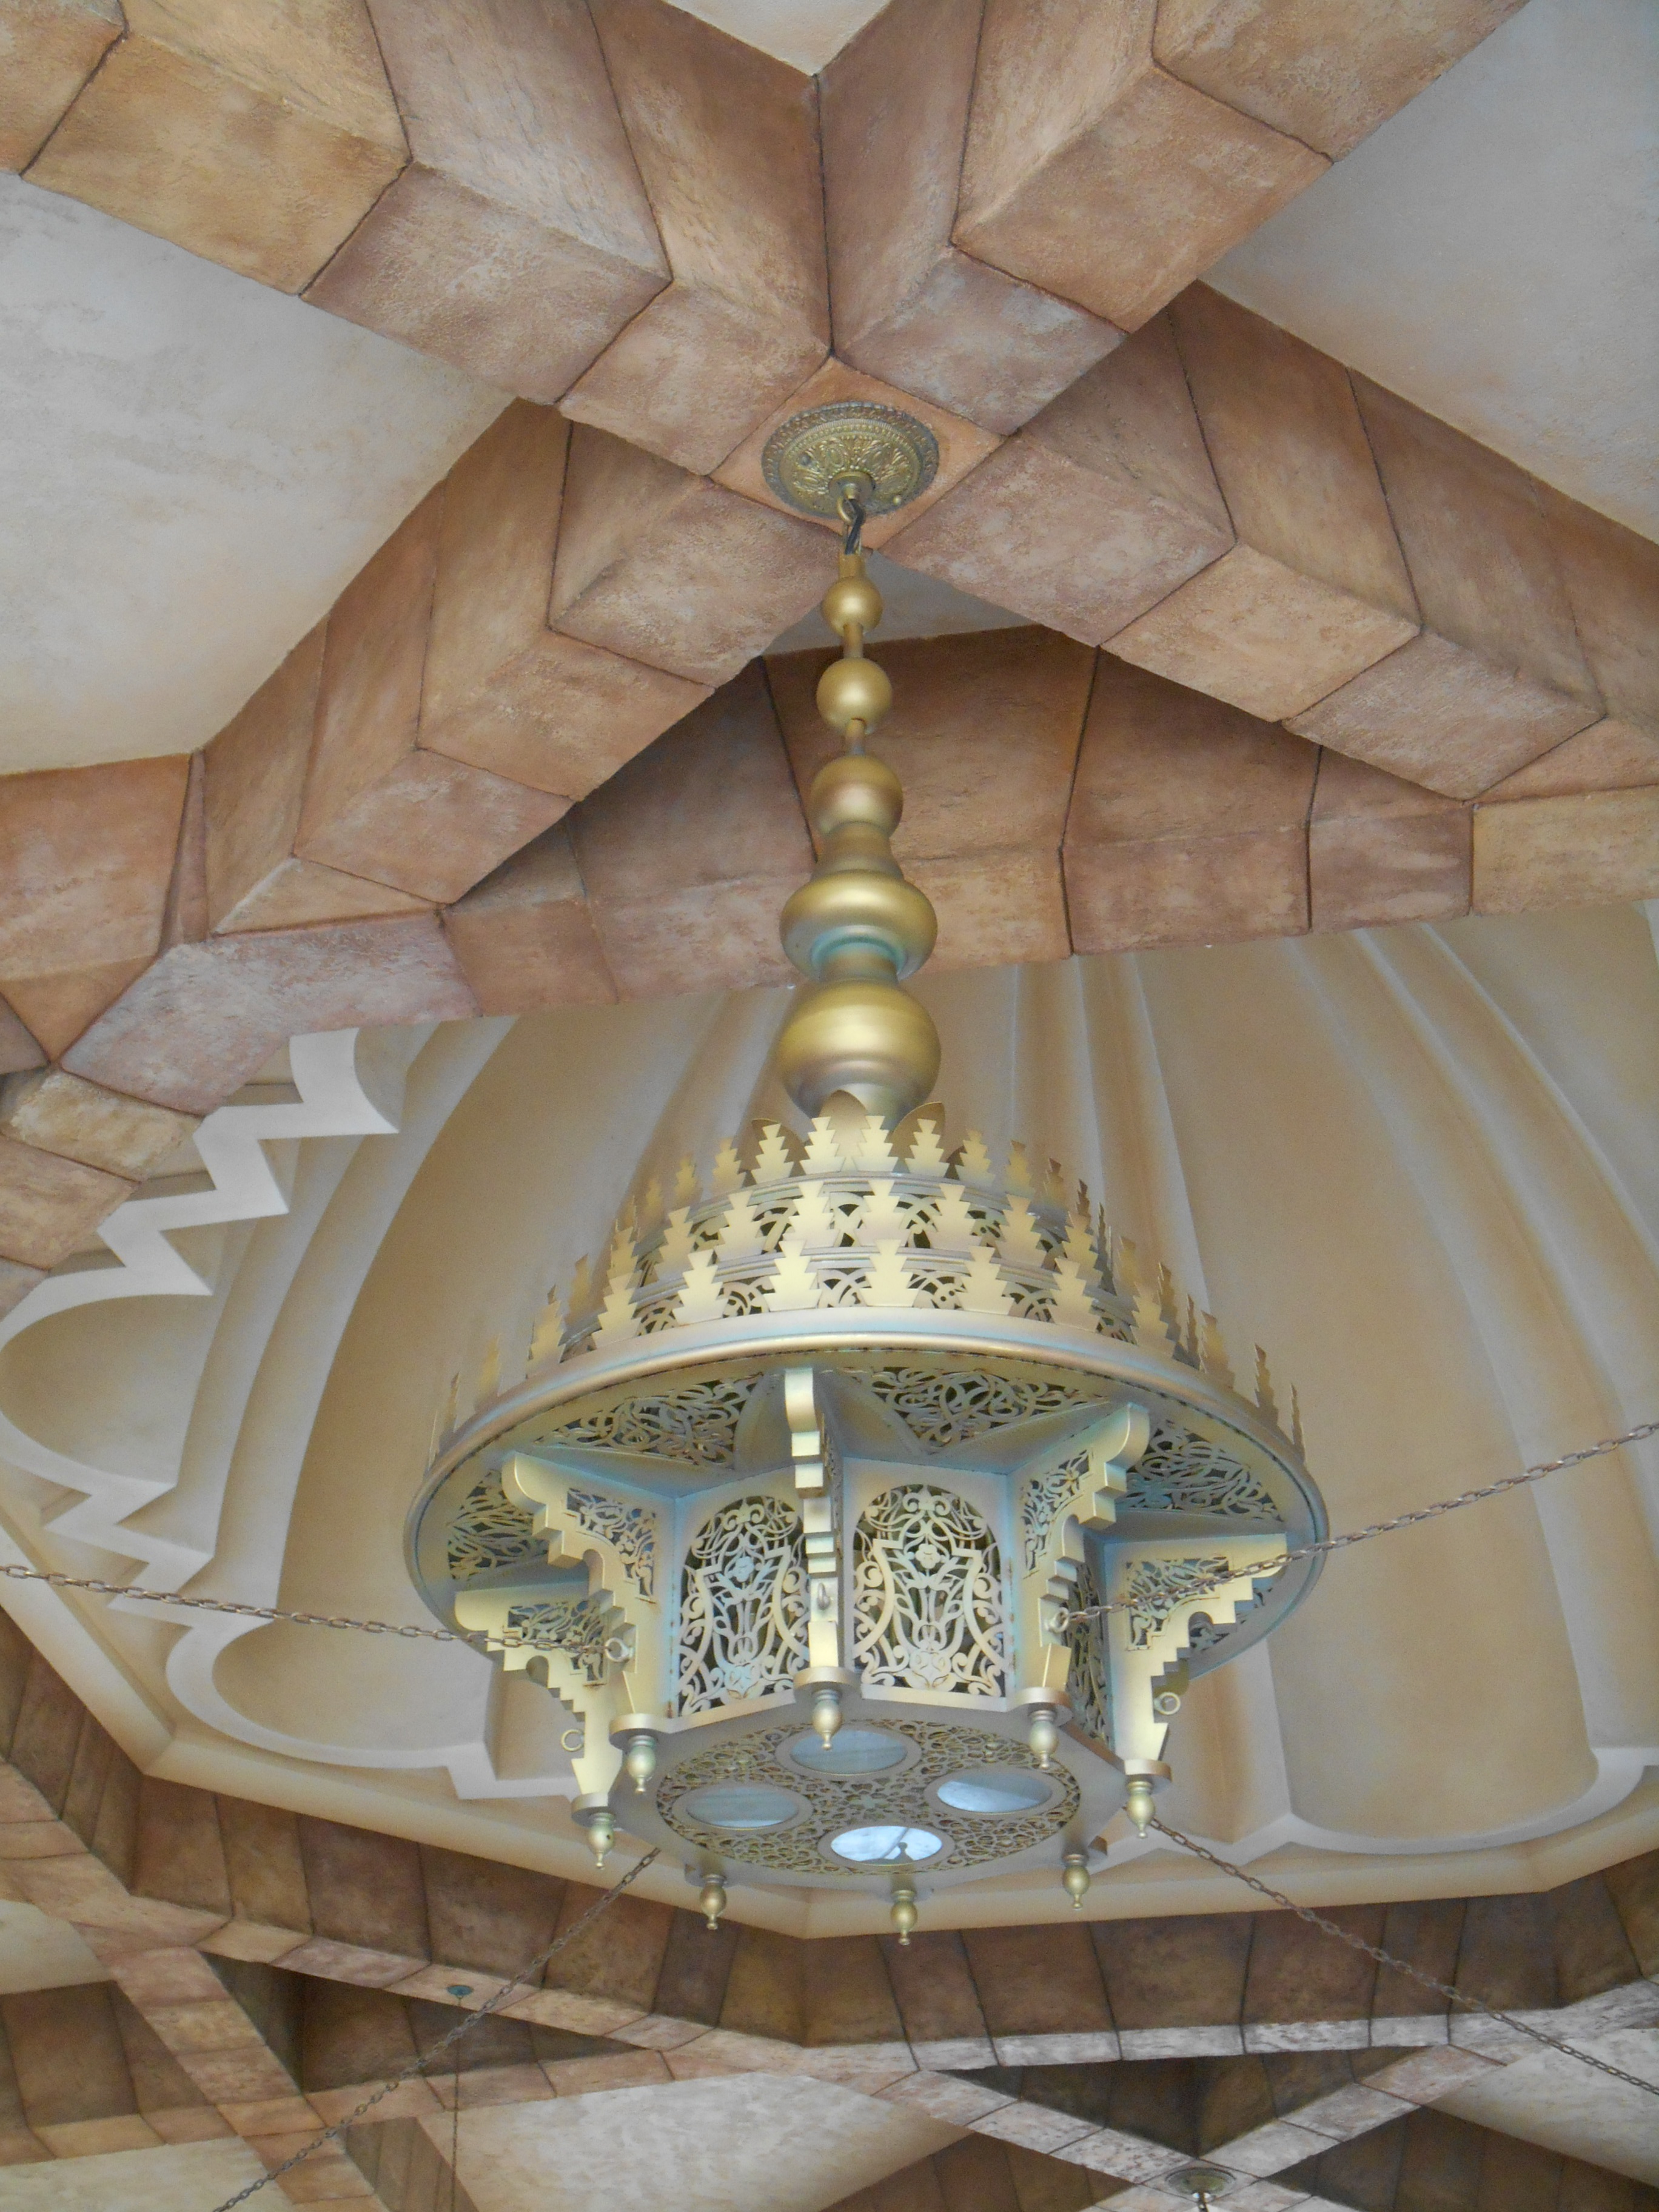
light, building, ceiling, chapel, lighting, place of worship, temple, monastery, dome, carving, arabian, ancient history, disney sea